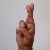
The image shows a hand gesture representing the letter 'R' in Indian Sign Language.